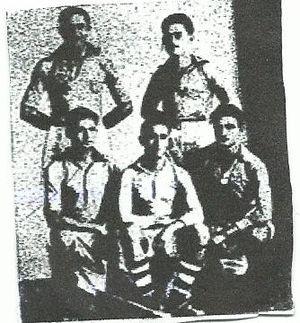
Photo paru au match du 23 décembre 1930 montrant les champions d'Egypte de rink hockey
Le rink hockey, appelé aussi hockey sur patins, est une discipline de hockey sur patin à roulettes. Ce sport collectif se pratique avec des patins traditionnels plus communément appelés quads et une crosse en bois ou, plus rarement, en carbone. Appelé hardball hockey aux États-Unis et rollhockey en Allemagne, il peut aussi être désigné par le terme plus général roller hockey qui englobe également la discipline du roller in line hockey.